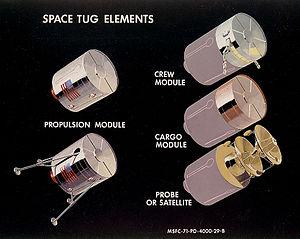
Un remorqueur spatial est un type de véhicule spatial conçu pour déplacer un autre engin spatial d'une orbite à une autre. De nombreux usages ont été envisagés : déplacement de satellites en panne sur une orbite intermédiaire, prolongement de la vie d'un satellite à forte valeur ajoutée mais ayant épuisé ses ergols, déplacement de déchets spatiaux, ... Pour des raisons à la fois économiques et technologiques l'activité des remorqueurs spatiaux développés s'est principalement limitée au maintien de l'orbite des stations spatiales. Il faut attendre 2020 pour que le MEV-1 de Northrop Grumman Innovation Systems ne devienne le premier remorqueur spatial dédié à un satellite commercial, à savoir le satellite de télécommunications Intelsat 901, en venant s'y amarrer avec succès et prolongeant ainsi théoriquement sa mission d'une durée de 5 ans.